Karen Lynch (author)

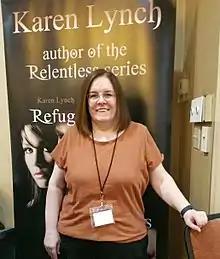
Lynch in 2017

Karen Lynch (born July 25, 1967) is a "New York Times" and "USA Today" bestselling author of young adult urban fantasy novels.